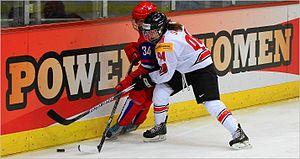
Phoebe Stanz est une joueuse de hockey sur glace suisse évoluant dans la ligue féminine élite en tant qu'attaquante. Elle remporte une médaille de bronze olympique lors du tournoi féminin aux Jeux olympiques d'hiver de 2014, à Sotchi.